El Listo

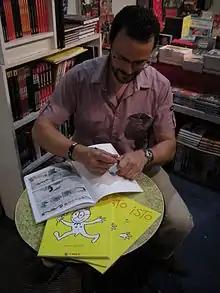
Xavier Àgueda in 2011

Xavier Àgueda was born in 1979 in Barcelona. Àgueda is an engineer and high school teacher, creating cartoons in his spare time. Besides creating "El Listo", Àgueda has written a short story in "L'estiu d'Ulises i altres contes" as well as the prologues of "Comics 2.0: Antología del Webcómic", "Zombess", "Crónicas PSN 3", and "Spooky Volumen 2". Moreover, Àgueda is involved with various webcomic blogs, collaborates with the Comic Book Guide, and writes textbooks for Editorial Casals. Àgueda often uses his illustrations in the classes he teaches in technology and natural science.